Wedding March (Mendelssohn)

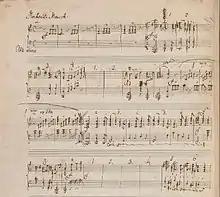
Mendelssohn's autograph arrangement of the Wedding March for piano (British Library collection)

Felix Mendelssohn's "Wedding March" in C major, written in 1842, is one of the best known of the pieces from his suite of incidental music (Op. 61) to Shakespeare's play "A Midsummer Night's Dream". It is one of the most frequently used wedding marches, generally being played on a church pipe organ.